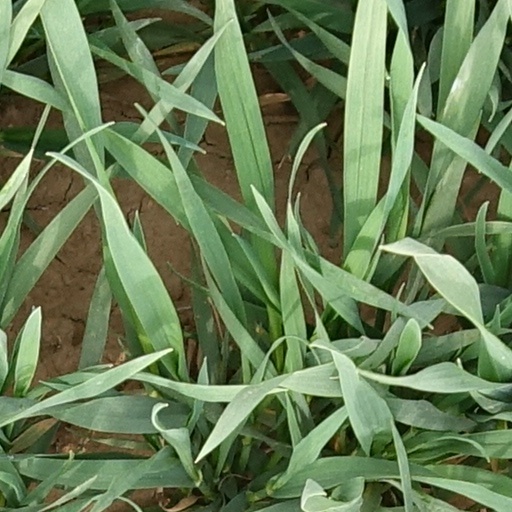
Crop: wheat